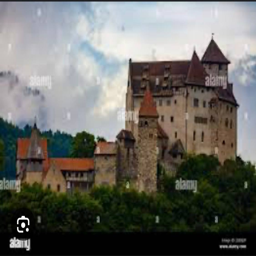
Burg Gutenberg